Takht-e-Babri

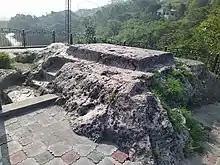
Takht-e-Babri, a place from where Babar spoke to his army.

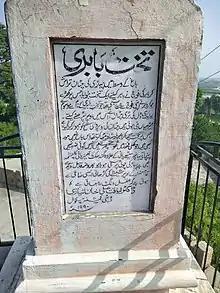
Plaque on Takht-e-Babri

Takht-e-Babri is a tourist destination in Kallar Kahar, Chakwal District in Punjab, Pakistan. It is located 25 kilometres southwest of Chakwal along the motorway. Takht-e-Babri is a flat stage and throne cut out of stone by the 1st Mughal Emperor King Babur to address his army while coming down from Kabul in the quest of the crown of Delhi.